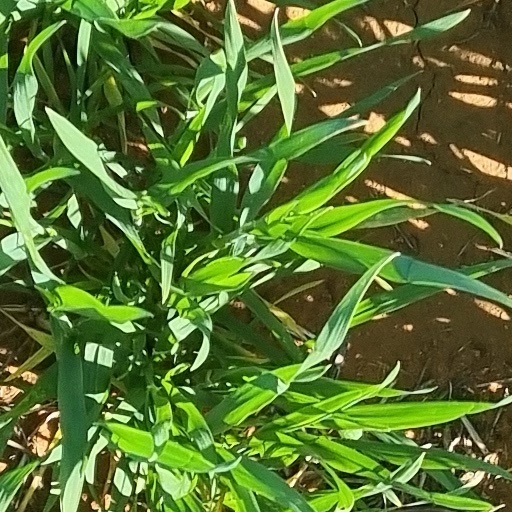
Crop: wheat